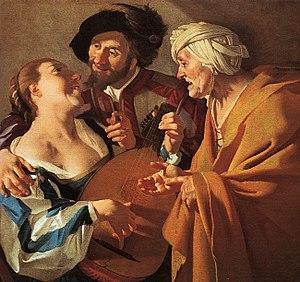
L’Entremetteuse est une huile sur toile de Johannes Vermeer. Signée en bas à droite du cadre et datée de 1656, elle mesure 143 cm de haut et 130 cm de large. Elle est conservée à la Gemäldegalerie Alte Meister de Dresde.
L’école caravagesque d'Utrecht désigne un groupe de peintres néerlandais qui, dans la première décennie du XVIIᵉ siècle, partirent à Rome en Italie dans le but de parfaire leur formation, comme beaucoup d’artistes à cette époque, mais qui y furent tout particulièrement influencés par les œuvres du Caravage ; après leur retour aux Pays-Bas, ils furent actifs à Utrecht où, durant une période relativement courte, de 1620 à 1630 environ, ils continuèrent à peindre dans un style inspiré par le maître italien. Ils font partie d’un courant européen plus large, connu sous le nom de caravagisme.
Johannes ou Jan Van der Meer, dit Vermeer ou Vermeer de Delft, baptisé à Delft le 31 octobre 1632, et inhumé dans cette même ville le 15 décembre 1675, est un peintre baroque néerlandais.